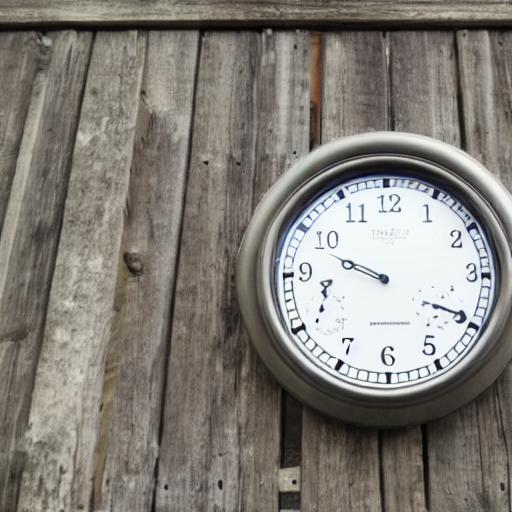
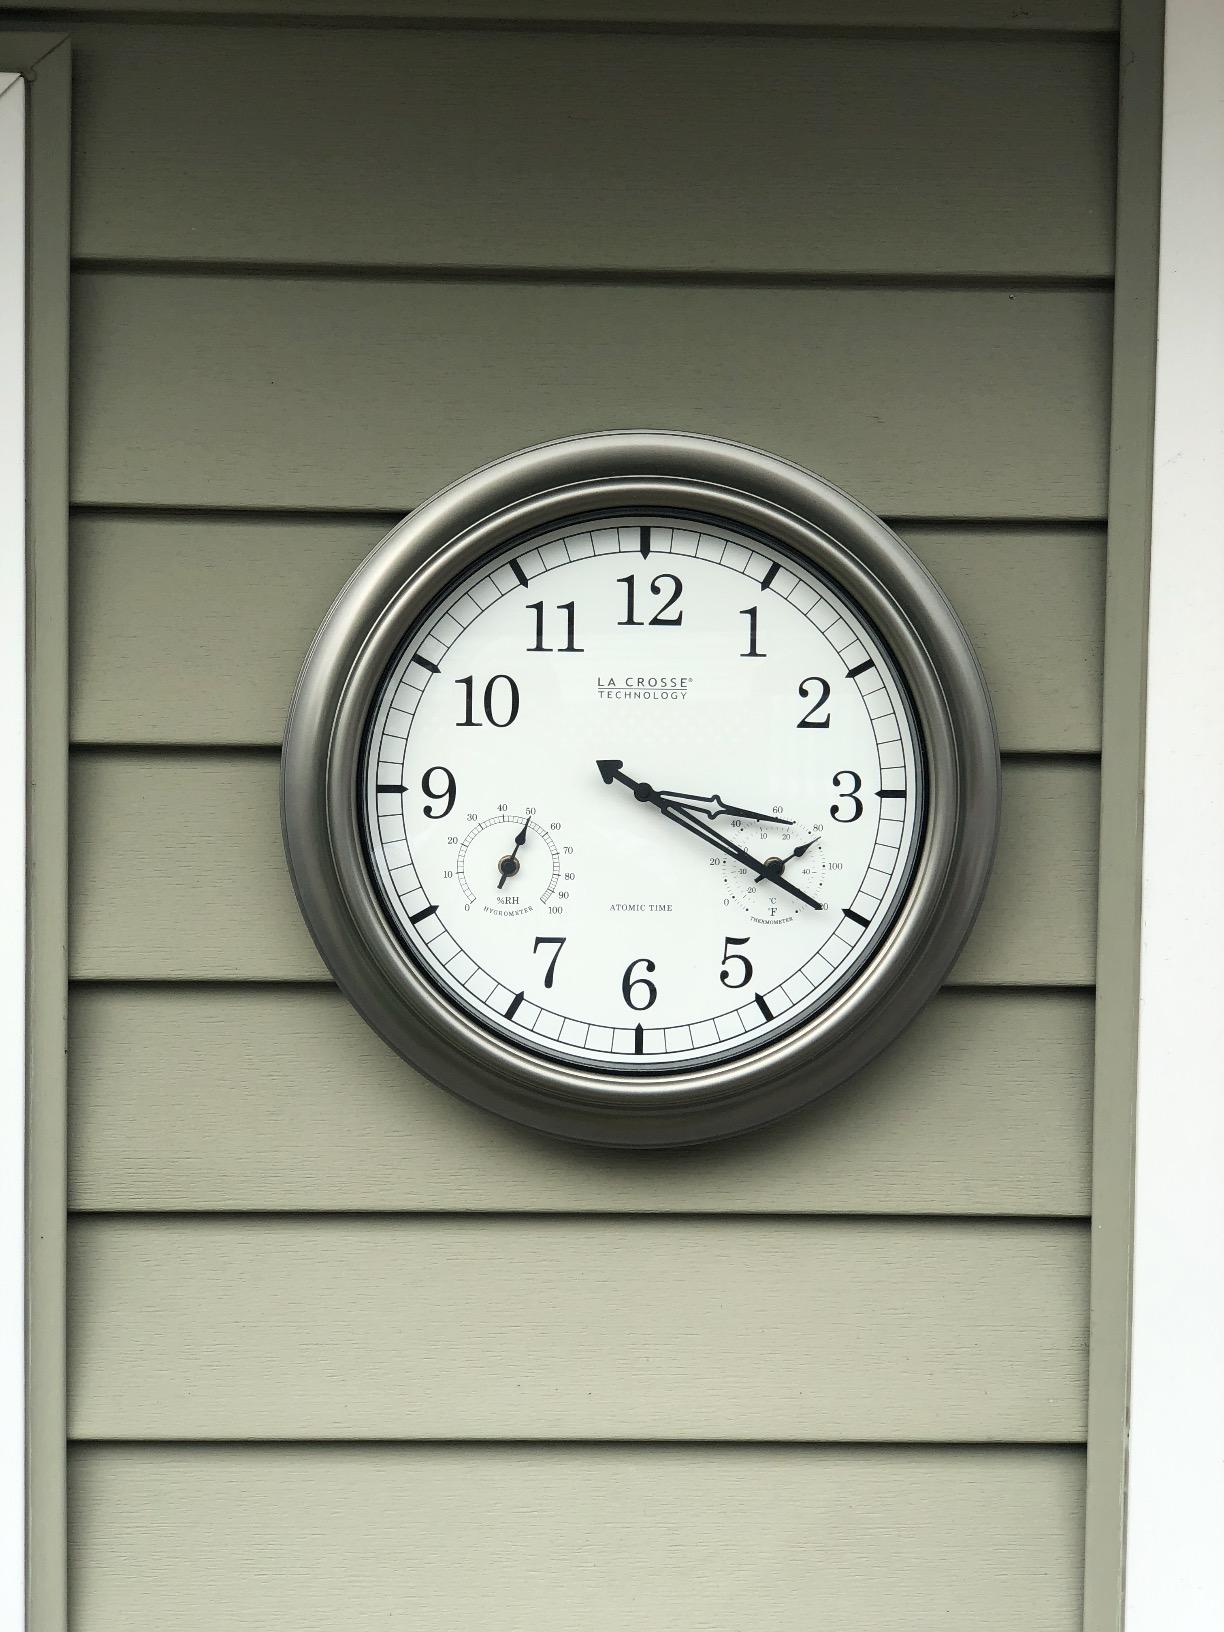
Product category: clock
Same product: no